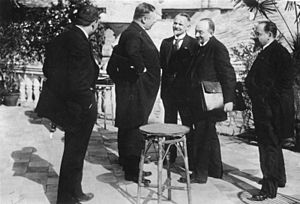
Rapallotraktaten
Fra underskriften af Rapallotraktaten. På billedet ses Rigskansler Dr. Joseph Wirth (nr. to fra venstre) med den sovjetiske delegation bestående af Sovjetunionens ambassadør i Storbritannien Leonid Krassin, udenrigsminister Georgij Tjitjerin og Sovjetunionens tyske gesandt i Adolf Joffe.
Rapallotraktaten var en aftale, der blev underskrevet 16. april 1922 i Rapallo nær Genoa i Italien, mellem Tyskland og den russiske sovjetrepublik, der blev en del af Sovjetunionen senere samme år. Traktaten, der var en udløber af Geneve-konferencen om Europas økonomiske genrejsning efter 1. verdenskrig, indebar, at begge lande frasagde sig de gensidige territoriale og økonomiske krav, der fulgte af Brest-Litovsk-freden. Desuden indeholdt traktaten en formalisering af forholdet mellem Tyskland og Sovjetunionen. De to lande havde begge et modsætningsforhold til krigssejrherrerne Storbritannien og Frankrig.